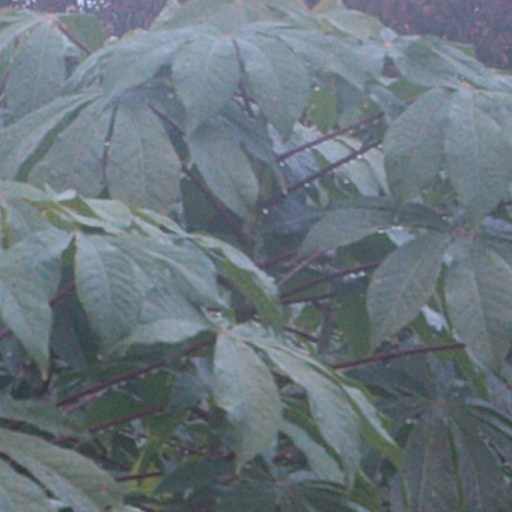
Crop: cassava